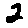
Label: 2